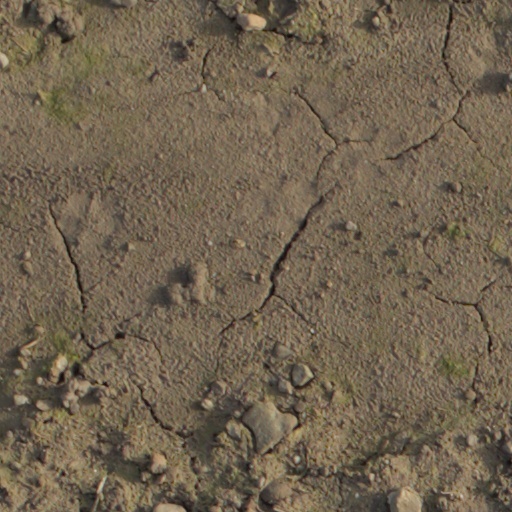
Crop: wheat